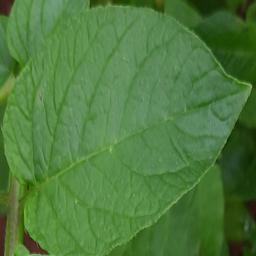
Etiqueta: Sana